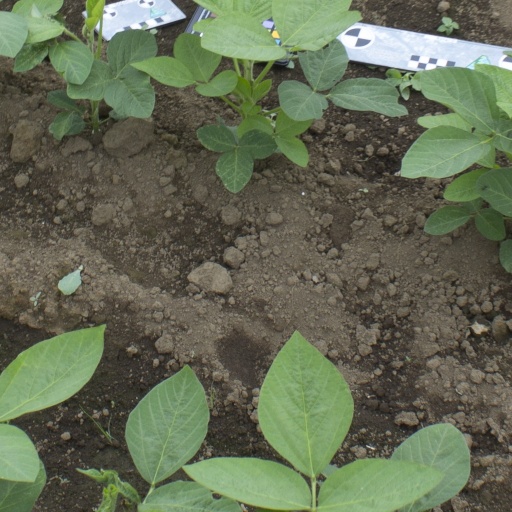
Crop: soybean